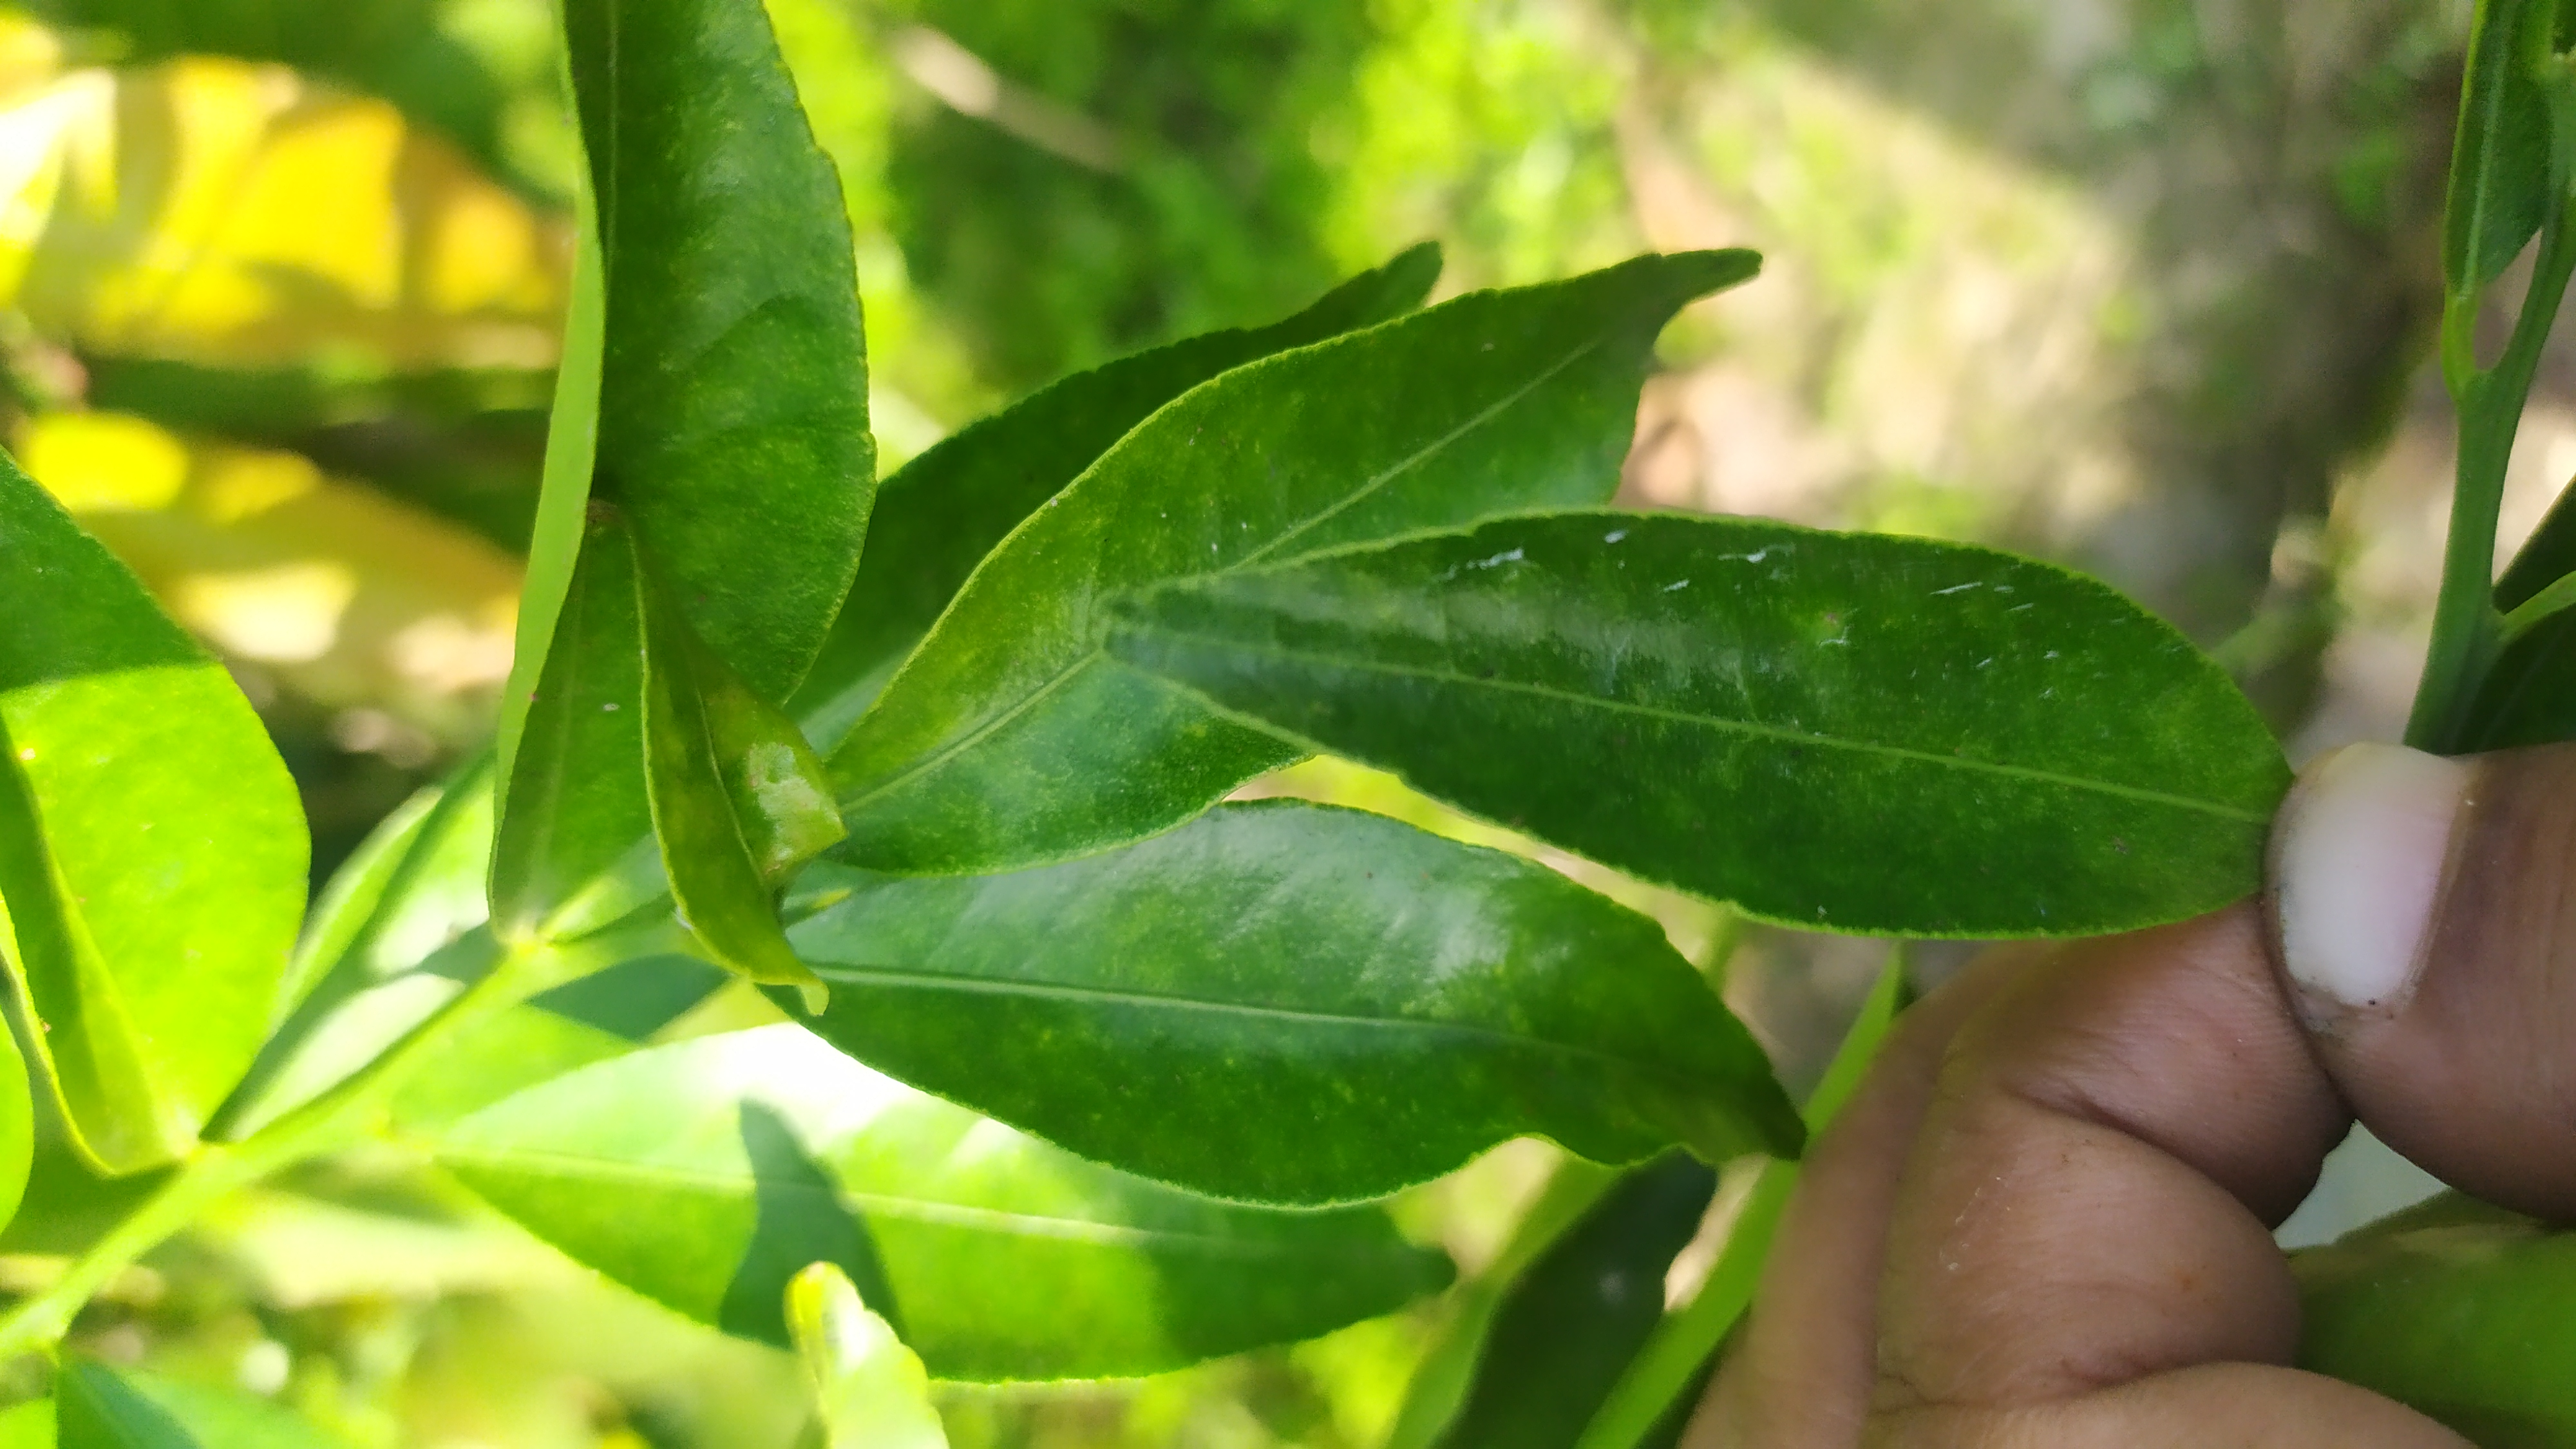
Mandarin leaf variety: Mandaring